Answer in natural language. Which point is closer to the camera taking this photo, point B  or point C? Choose between the following options: C or B
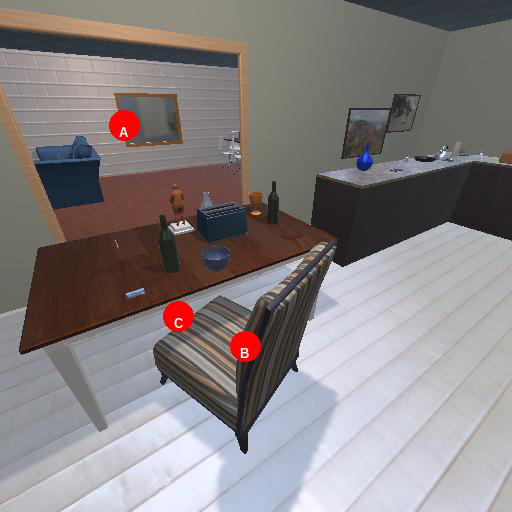
<answer>B</answer>